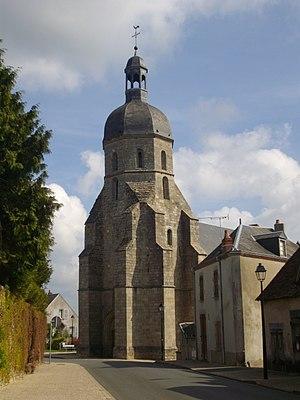
Église Notre-Dame d'Aigurande (Indre, France), vue du sud-ouest